Siomay
Also known as:
bn - Bangla: সিওমে
es - Spanish: Siomay
fr - French: Siomay
id - Indonesian: Siomai
jv - Javanese: Somay
ms - Malay: Shiomaiy
th - Thai: ซีโยไม
Category: dumpling (seafood dumpling)
Cuisine: Indonesian
Associated cuisines: Indonesian, Chinese
Area: West Java
Countries: Indonesia
Region: South Eastern Asia

The dish is a steamed fish dumpling with Vegetable served in peanut sauce.

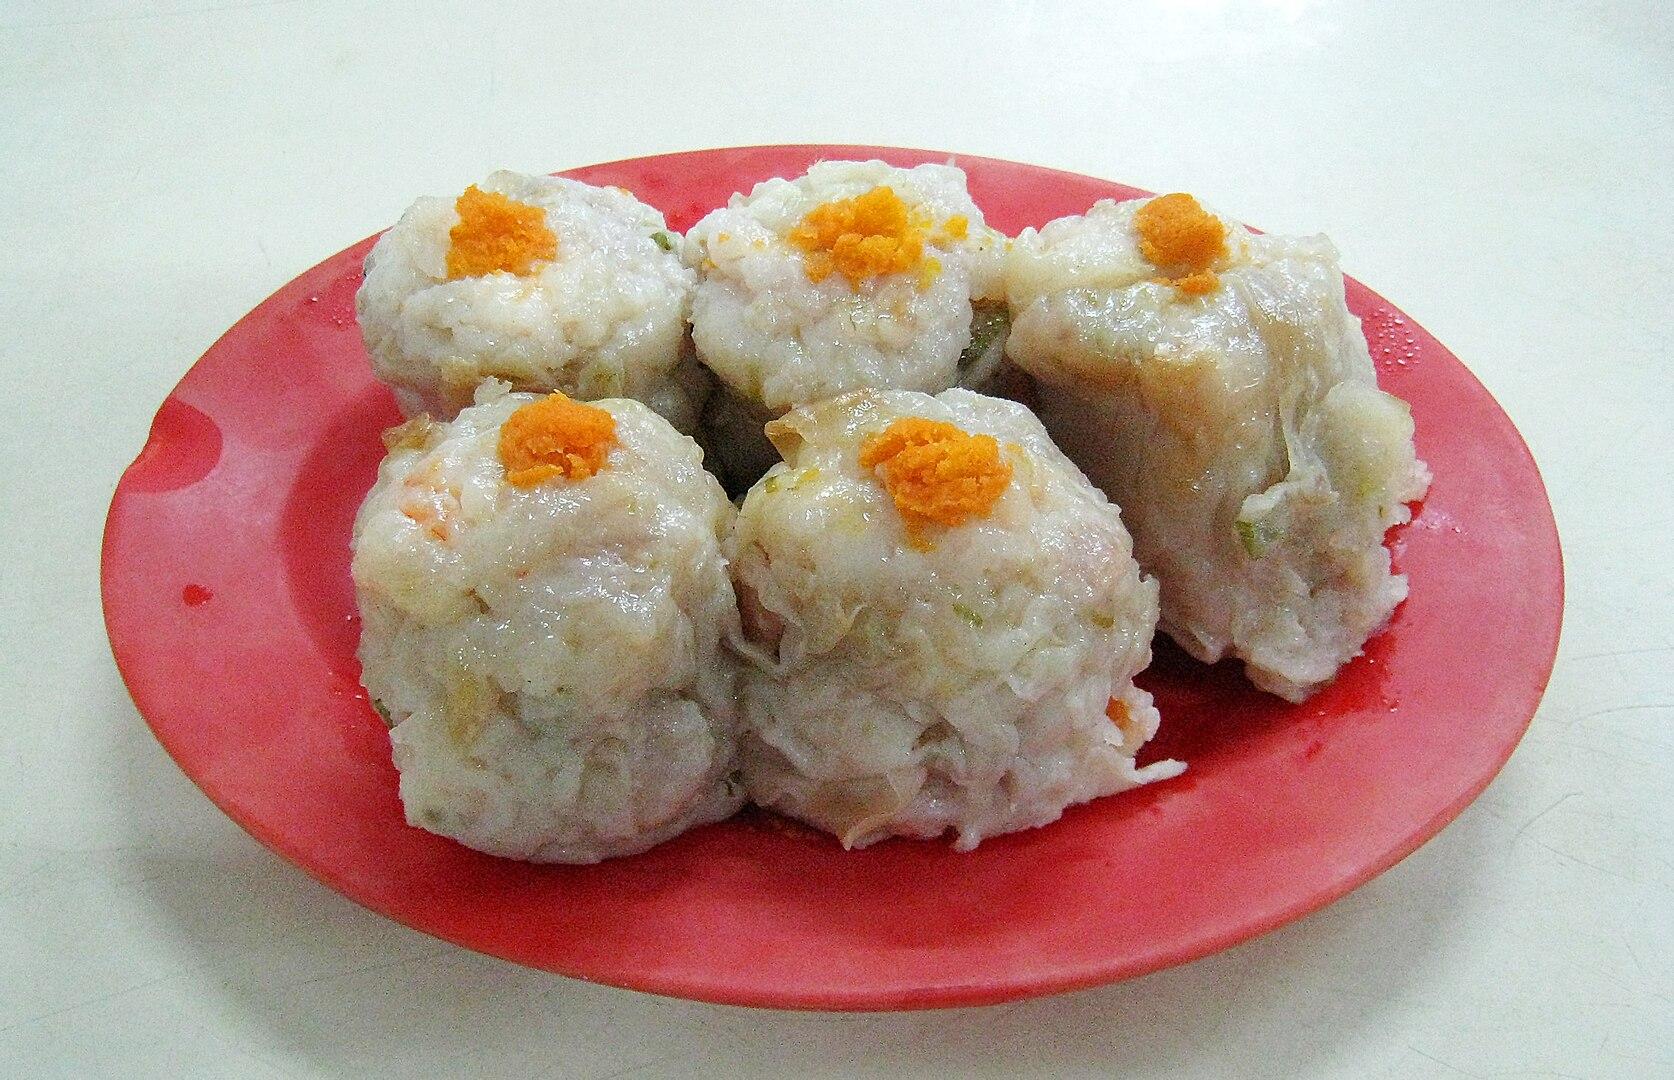
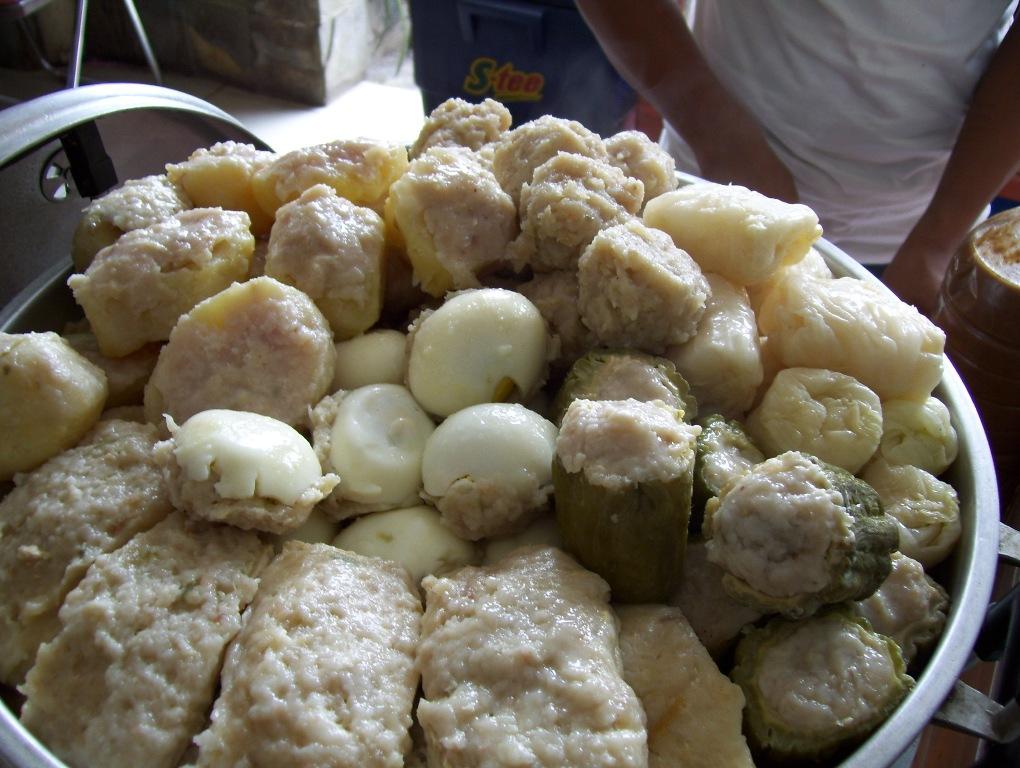